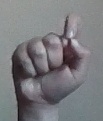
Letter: fa